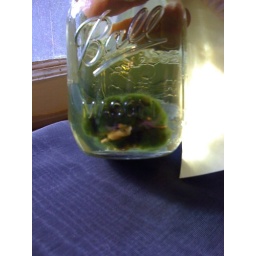
Wool felt, synthetic fiber, porcelain figure, unidentified object in center, vodka, glass and metal jar, paper tag.